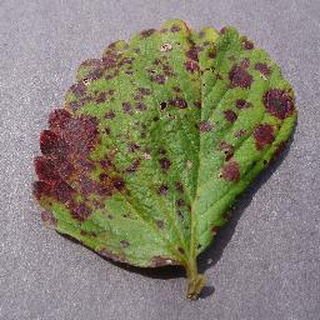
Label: strawberry_leaf_scorch